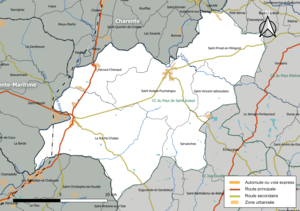
Carte géographique de la Communauté de communes du Pays de Saint-Aulaye, département de la Dordogne, France. Composition au 1er janvier 2019.
La communauté de communes du Pays de Saint-Aulaye est une communauté de communes française, située dans le pays Périgord vert, dans le département de la Dordogne, en région Nouvelle-Aquitaine.